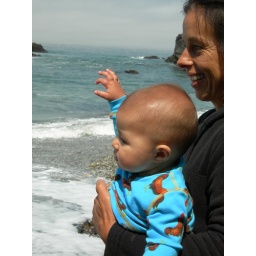
I'm an airplane flying over the ocean...